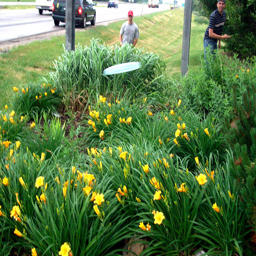
A couple of men who are playing frisbees in the grass.
Two men who are working by some yellow flowers.
a frisbee flying past some plants with yellow flowers on them
two men standing by a highway throwing a Frisbee over flowes
Two men standing in a lawn of green grass.